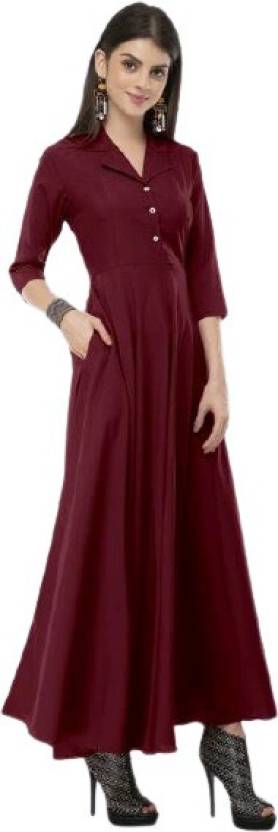
Product: Women Maxi Maroon Dress
Price: ₹393
Colors: Maroon
Pattern: Solid
Description: This beautifully handcrafted western dress by New Ethical Fashion made for you with modern design, look stunningly beautiful in this lovely dress, fabric-heavy American crepe, maxi dress, stitch type:- stitched (no stitching required). There might be little shade variation between actual product and image shown on the screen due to photography effect.
Other details: button up dress